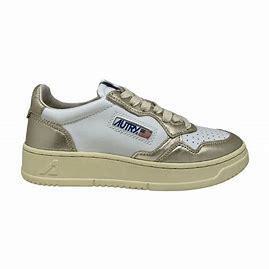
Brand: Autry
Model: Action Shoes 100